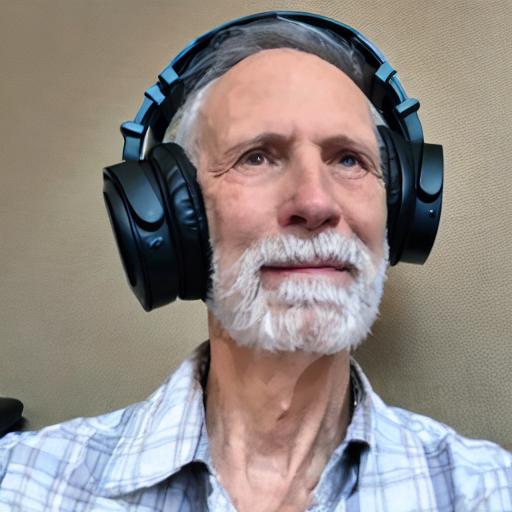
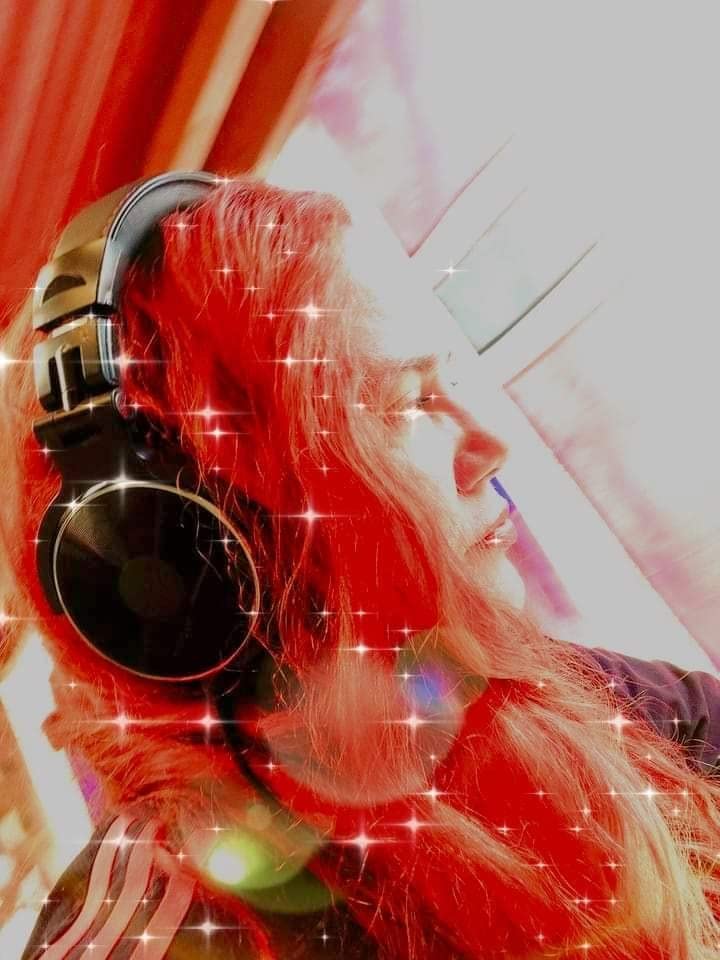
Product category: headphones
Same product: no